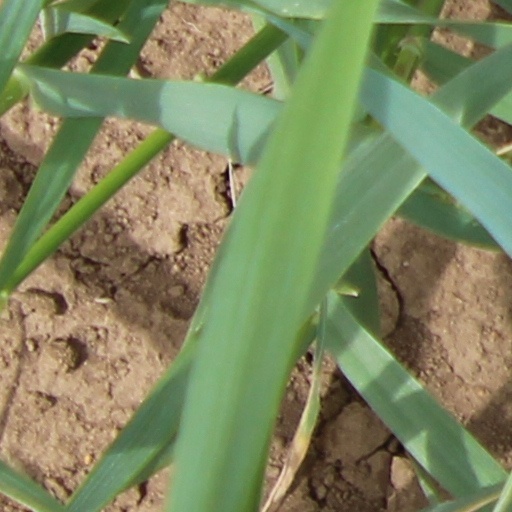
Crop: wheat